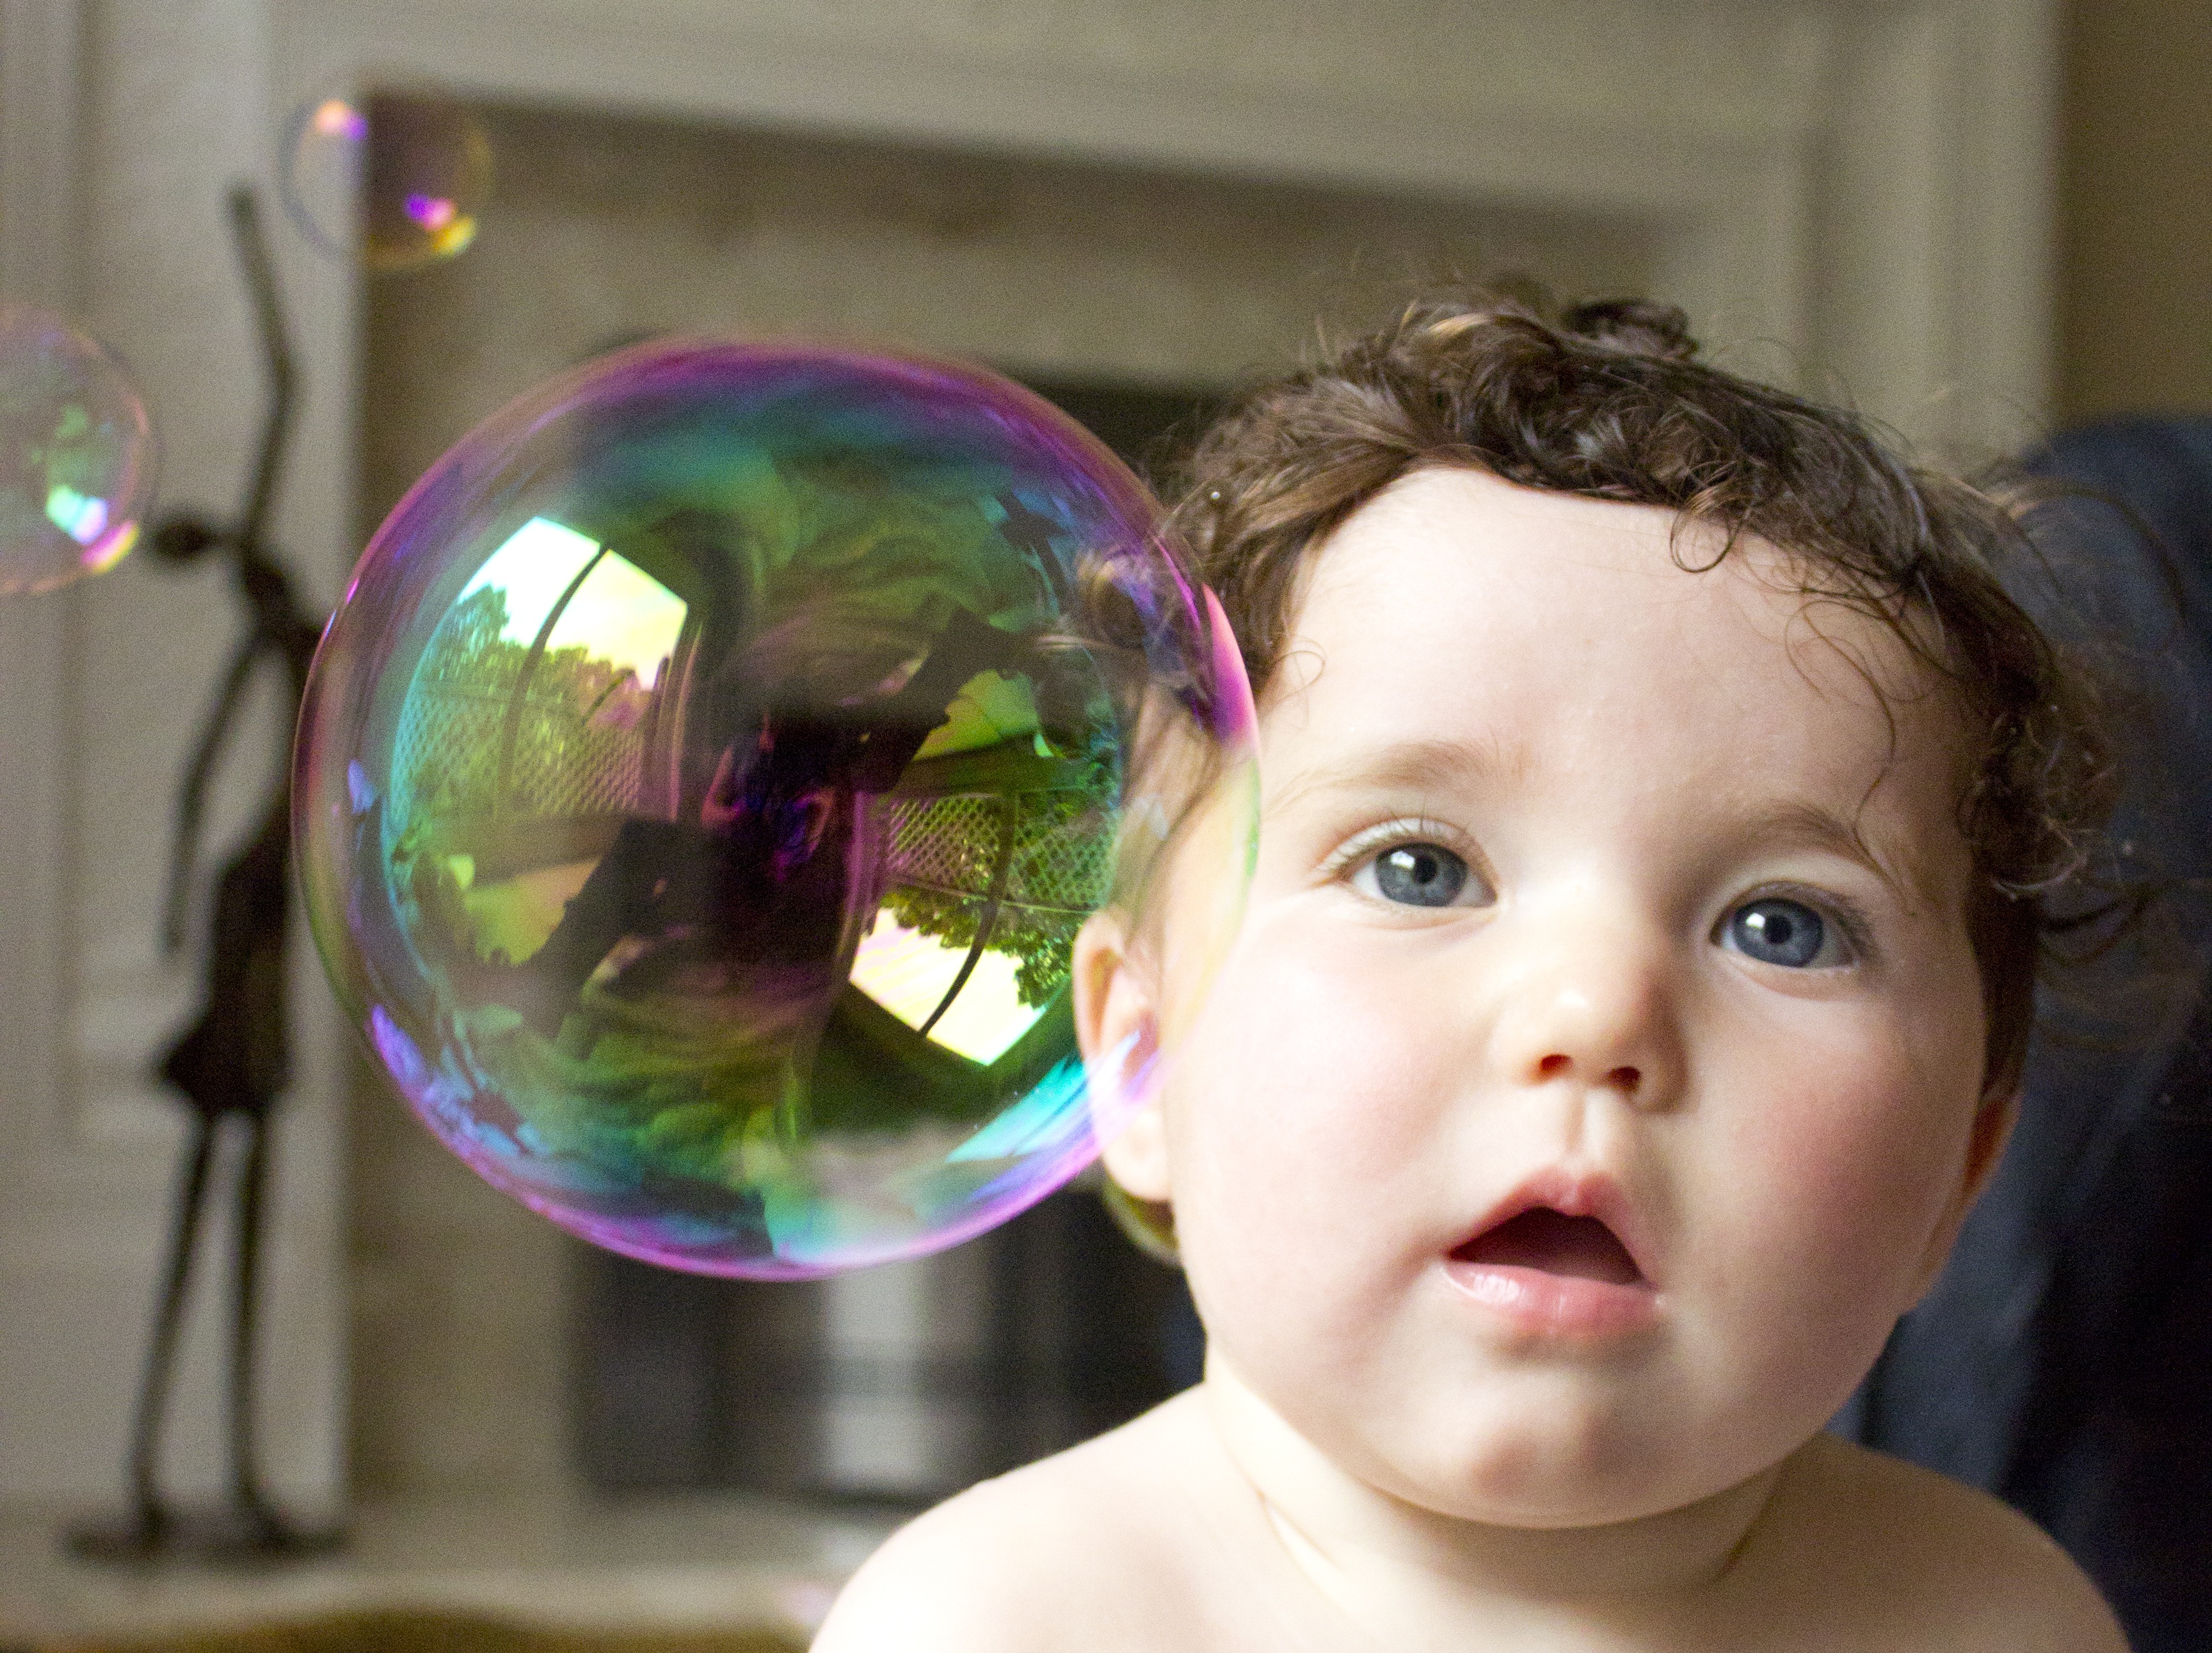
person, girl, photography, kid, cute, portrait, young, color, child, baby, smiling, smile, bubble, cheerful, face, happiness, infant, toddler, eye, head, skin, beauty, pretty, organ, adorable, soap bubble, day dream, portrait photography